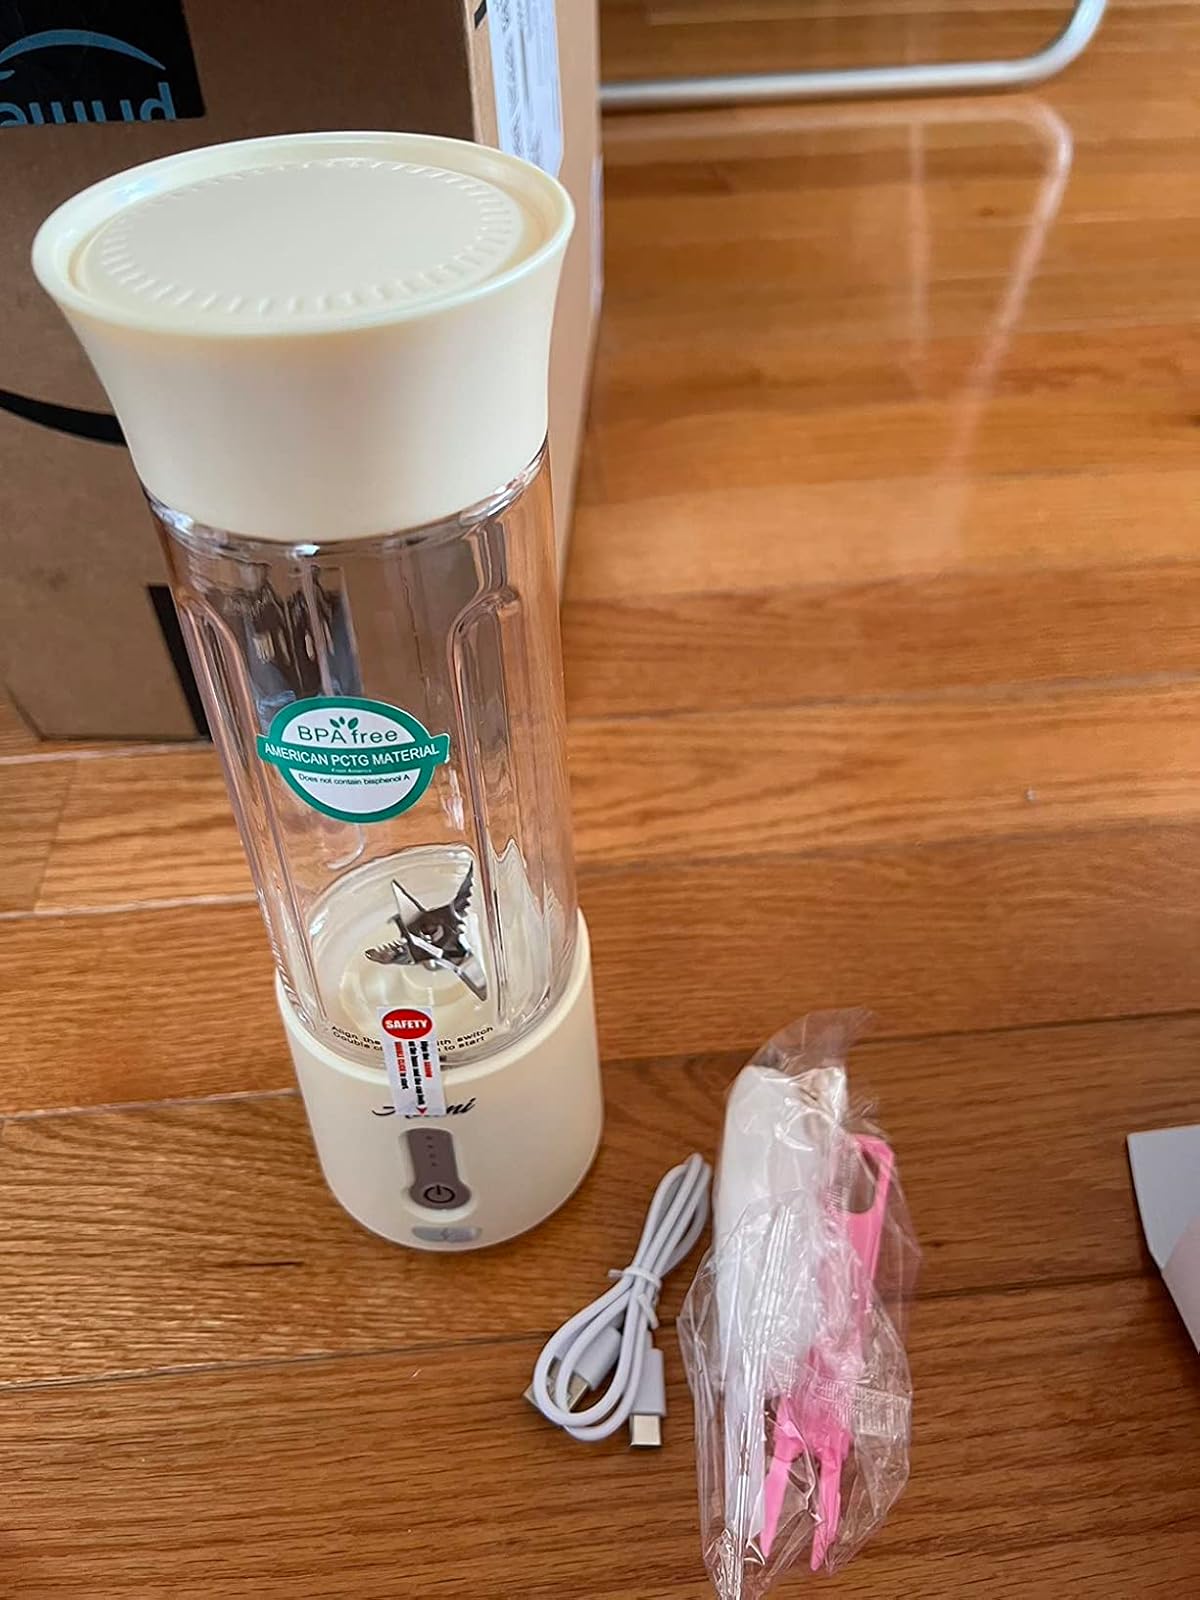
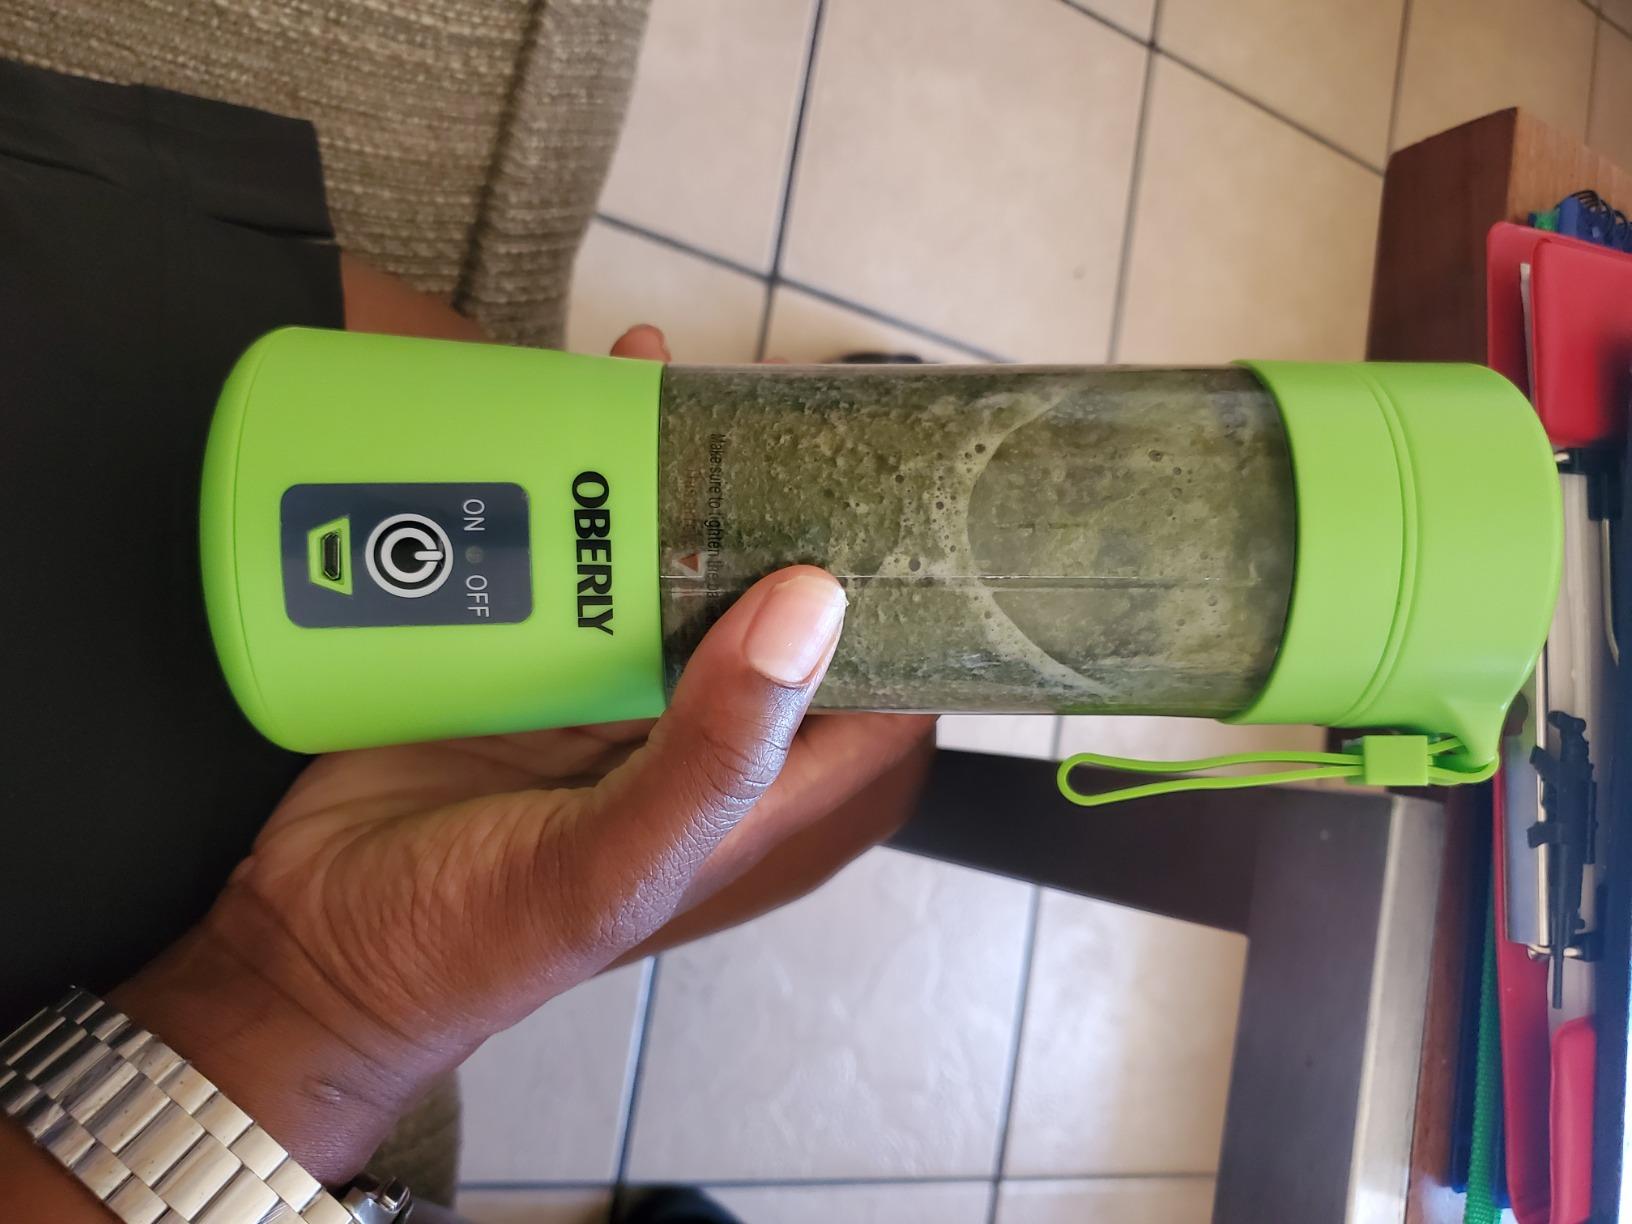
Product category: items_blender
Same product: no